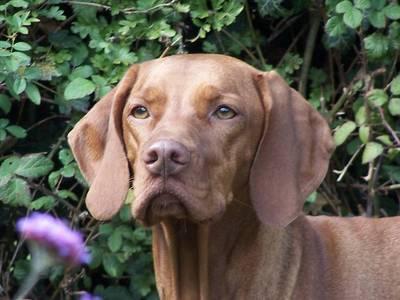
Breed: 210-n000048-vizsla